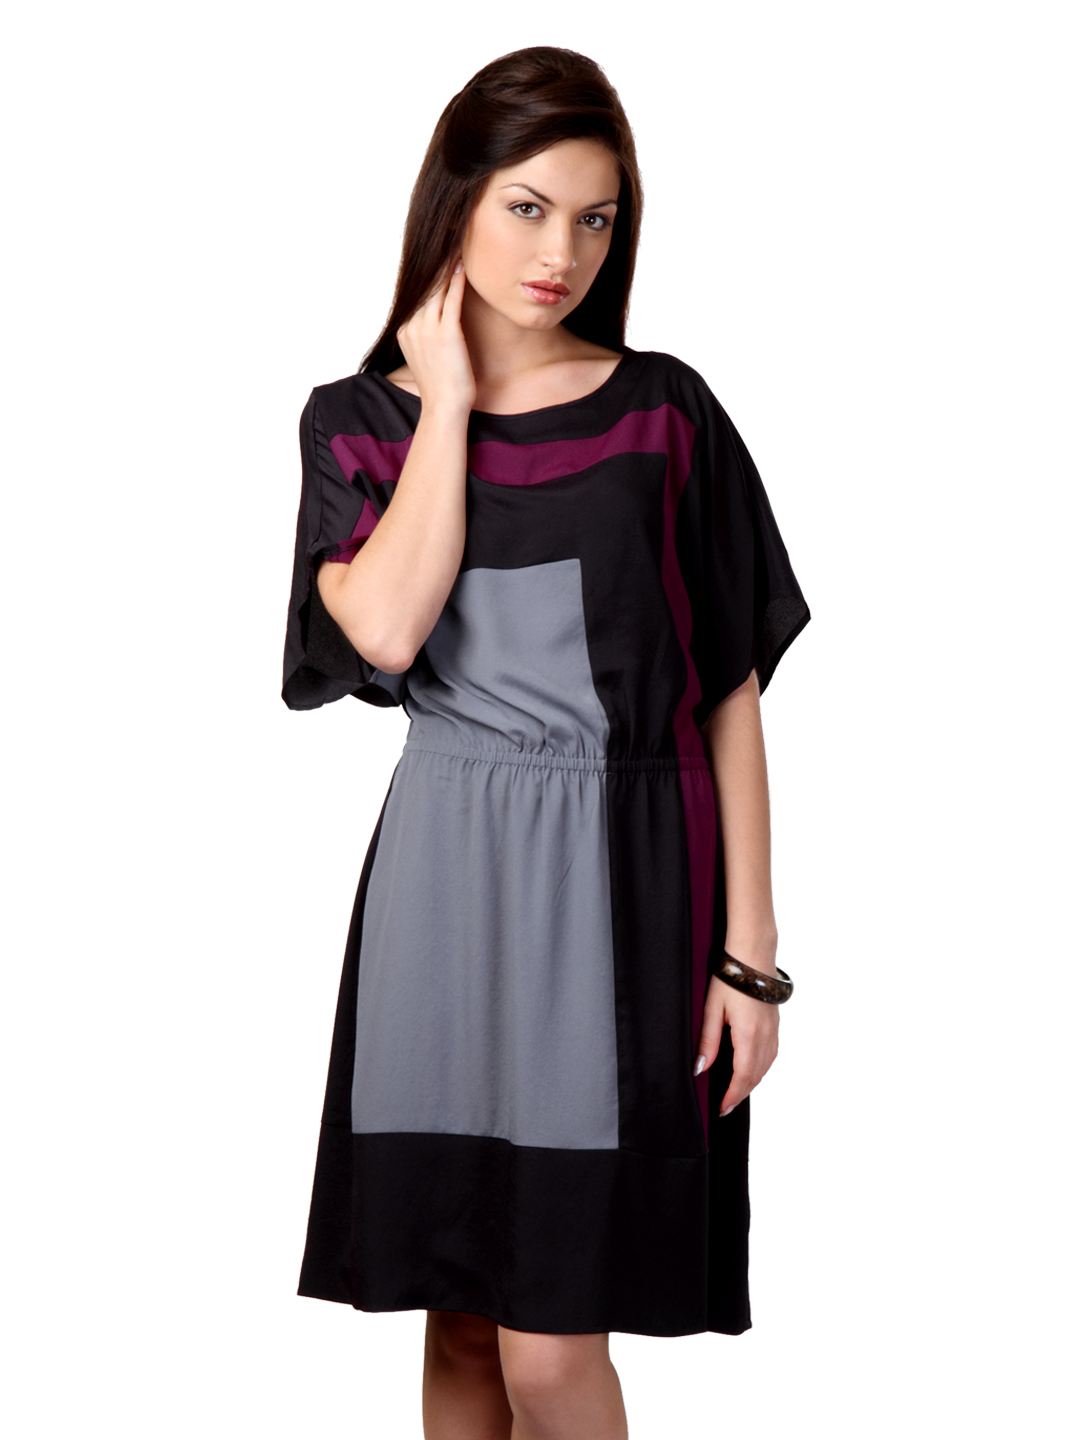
Avirate Black & Purple Dress
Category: Apparel / Dress / Dresses
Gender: Women
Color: Purple
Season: Summer 2014
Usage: Casual